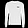
Label: Pullover